Sydney Express (passenger train)

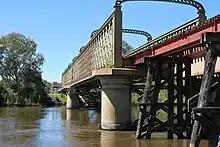
Albury-Wodonga Railway Bridge

The "Sydney Express", between Australia's two most populous cities officially began on 14 June 1883 when the broad gauge line from Melbourne was extended over the Murray to Albury via the Albury-Wodonga Railway Bridge and passengers and goods were able, customs permitting, to cross from one side of No.1 platform to the other, and continue their journey.